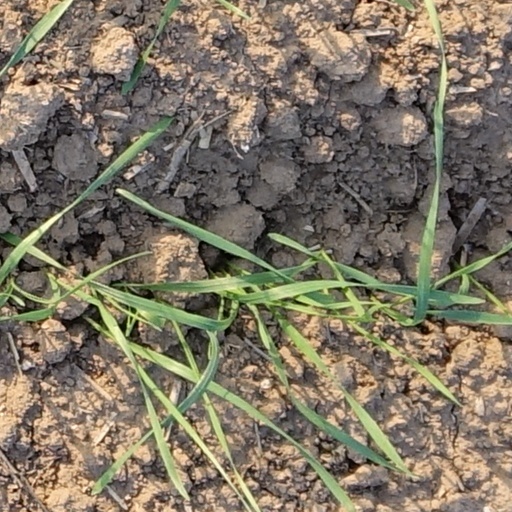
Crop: wheat